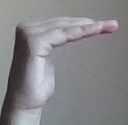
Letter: haa